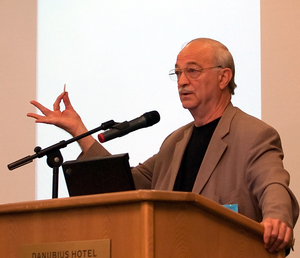
Joe Nickell est un enquêteur sceptique du paranormal. Il travaille aussi en tant que consultant pour l'examen des documents historiques et a aidé à exposer des célèbres fraudes telle que par exemple le prétendu journal de Jack l'Éventreur.